Neolithic British Isles

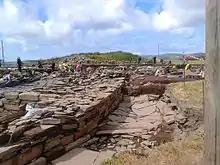
Ness of Brodgar, Orkney, Scotland, c. 3300-2800 BCE

From the Beaker culture period onwards, all British individuals had high proportions of Steppe ancestry and were genetically more similar to Beaker-associated people from the Lower Rhine area. Beakers arrived in Britain around 2500 BC, with migrations of Yamnaya-related people, resulting in a nearly-total turnover of the British population. The study argues that more than 90% of Britain's Neolithic gene pool was replaced with the coming of the Beaker people.